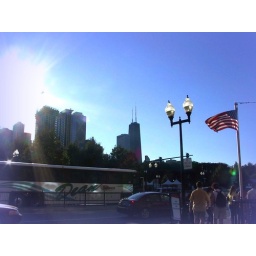
Navy Pier in Chicago - Boat ride on chicago river and lake michigan